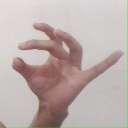
अक्षर: ओ